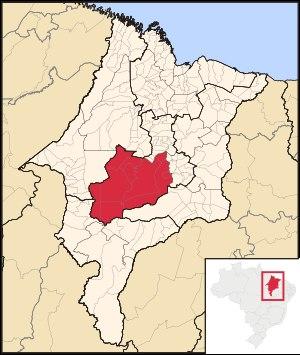
La microrégion d'Alto Mearim e Grajaú est l'une des trois microrégions qui subdivisent le centre de l'État du Maranhão au Brésil.